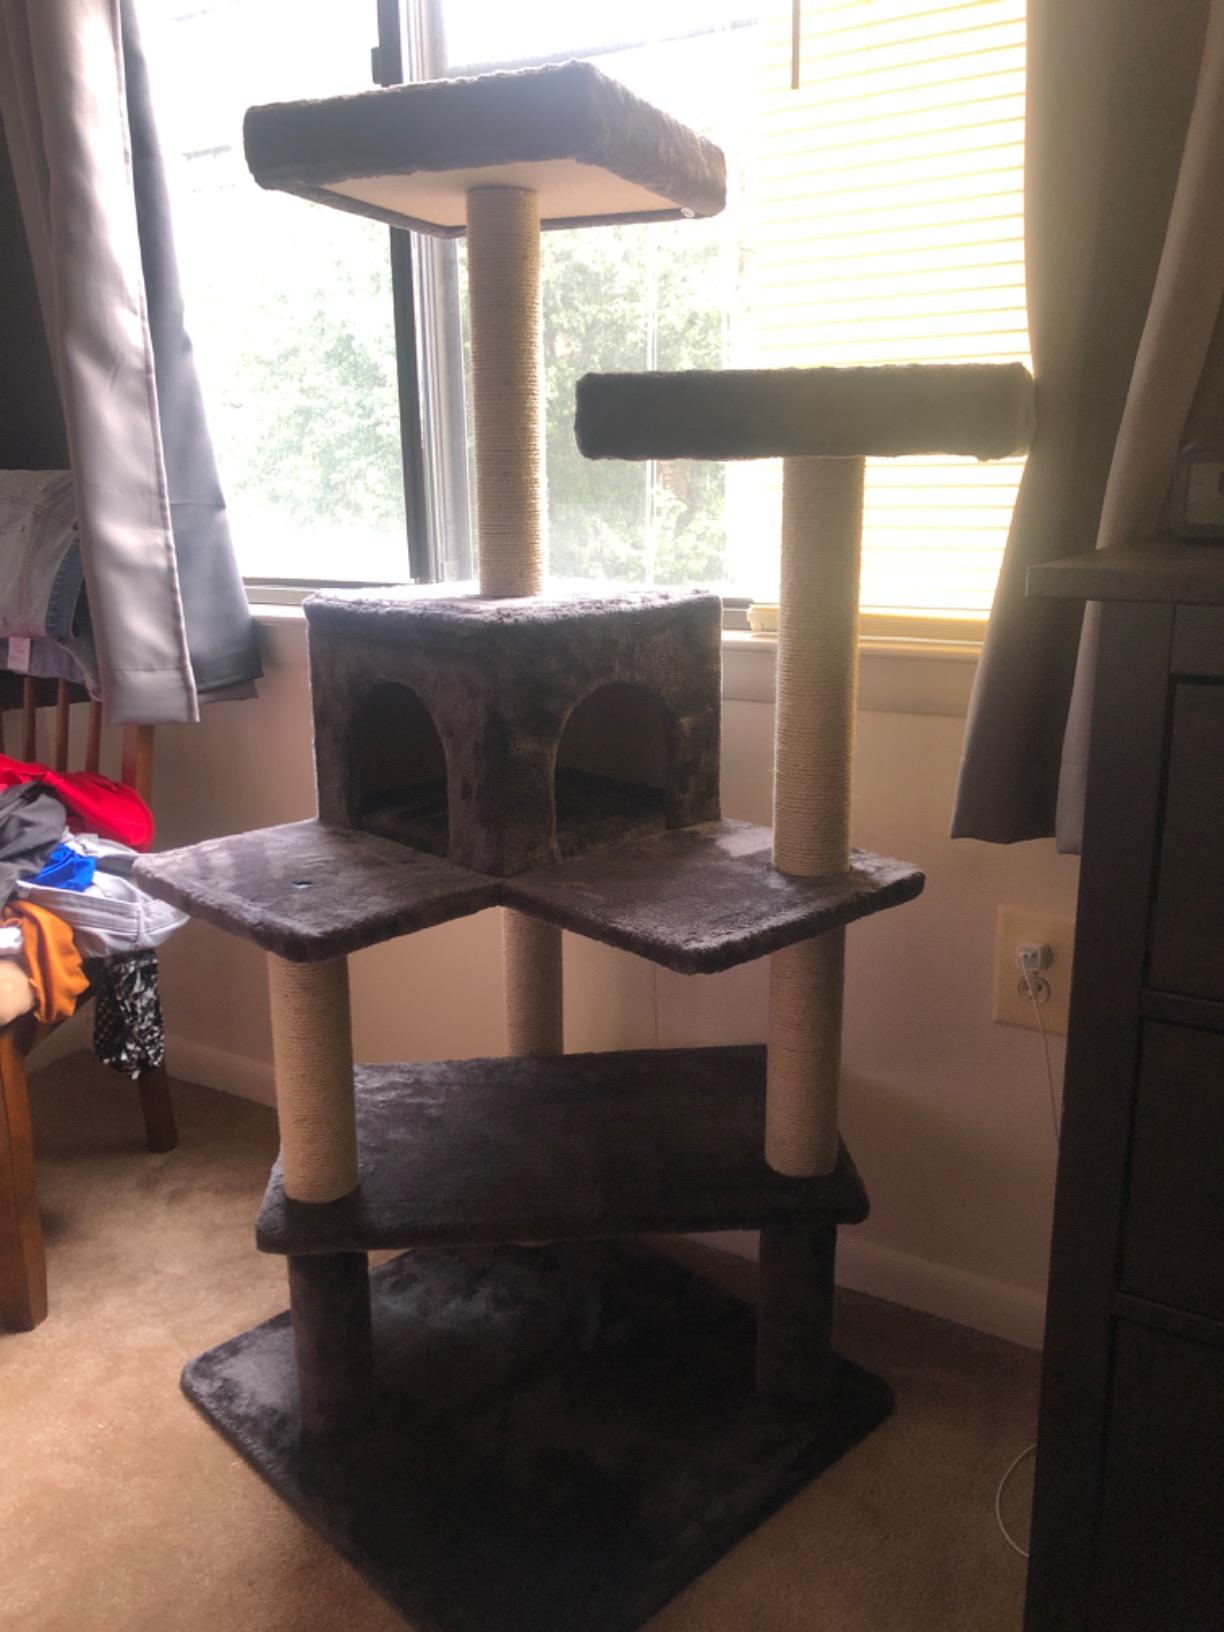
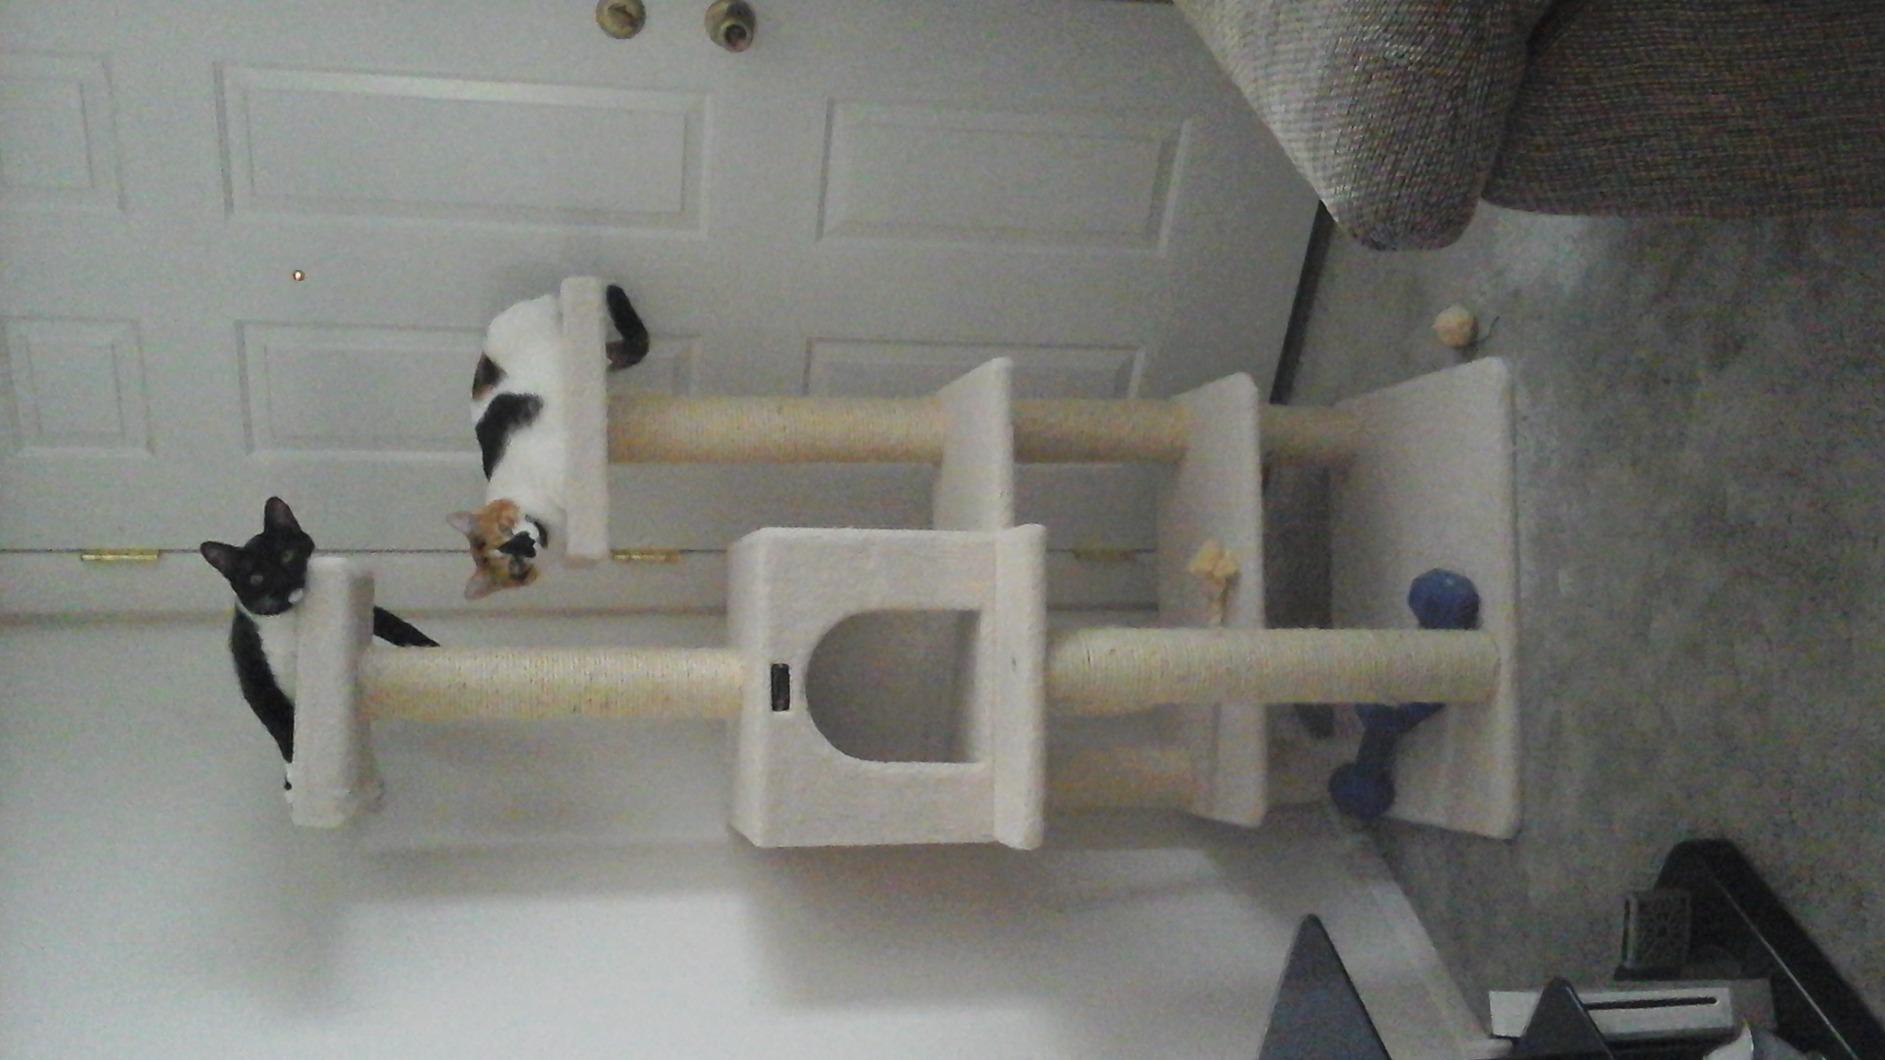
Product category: items_cat tree
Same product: no